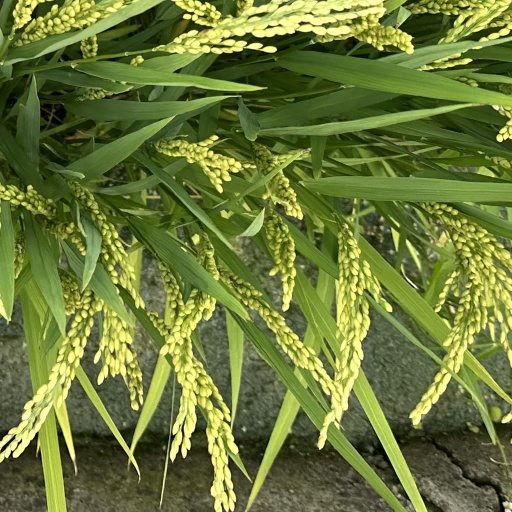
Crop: rice